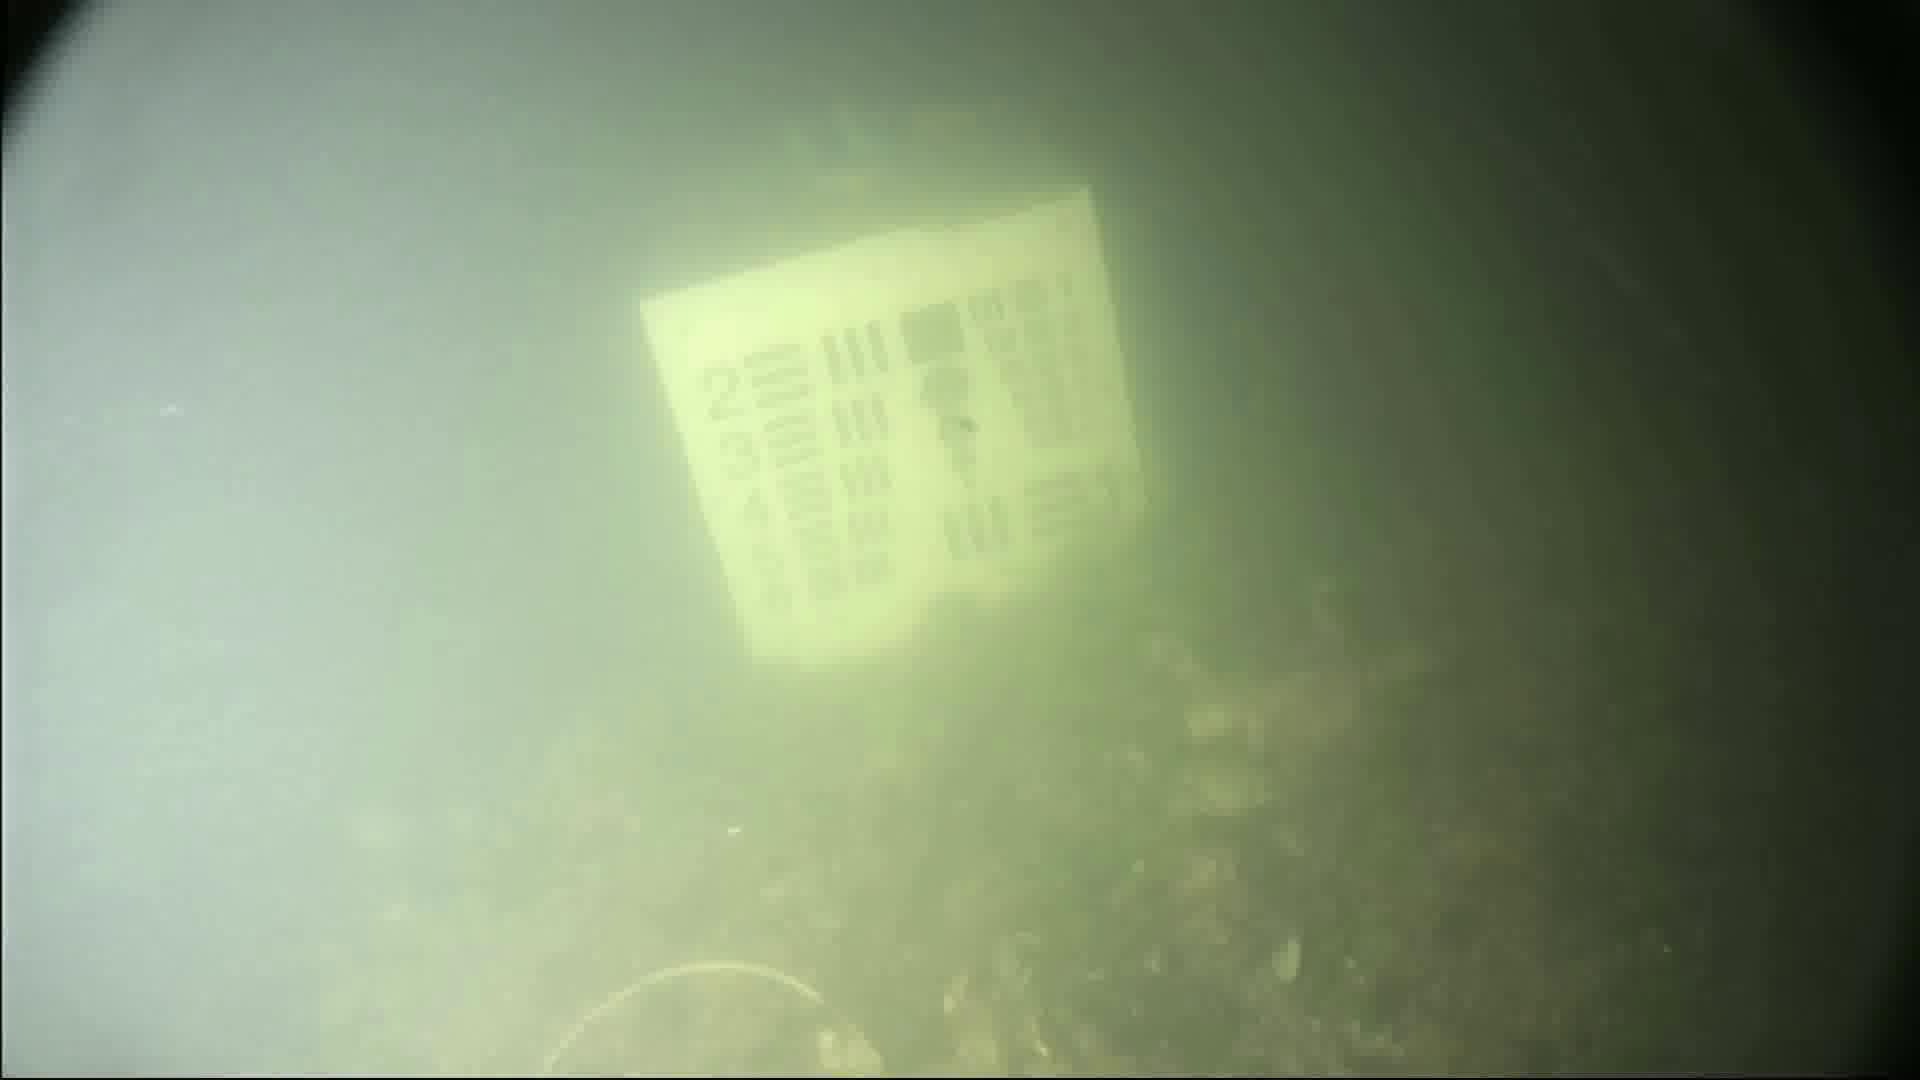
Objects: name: crab